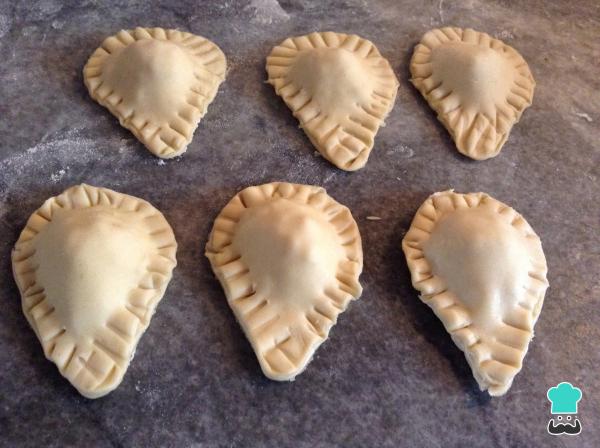
Coloca otra tapa de hojaldre encima del relleno y con la ayuda de un tenedor cierra los saquitos de hojaldre para que al momento de hornearlos no se abran.